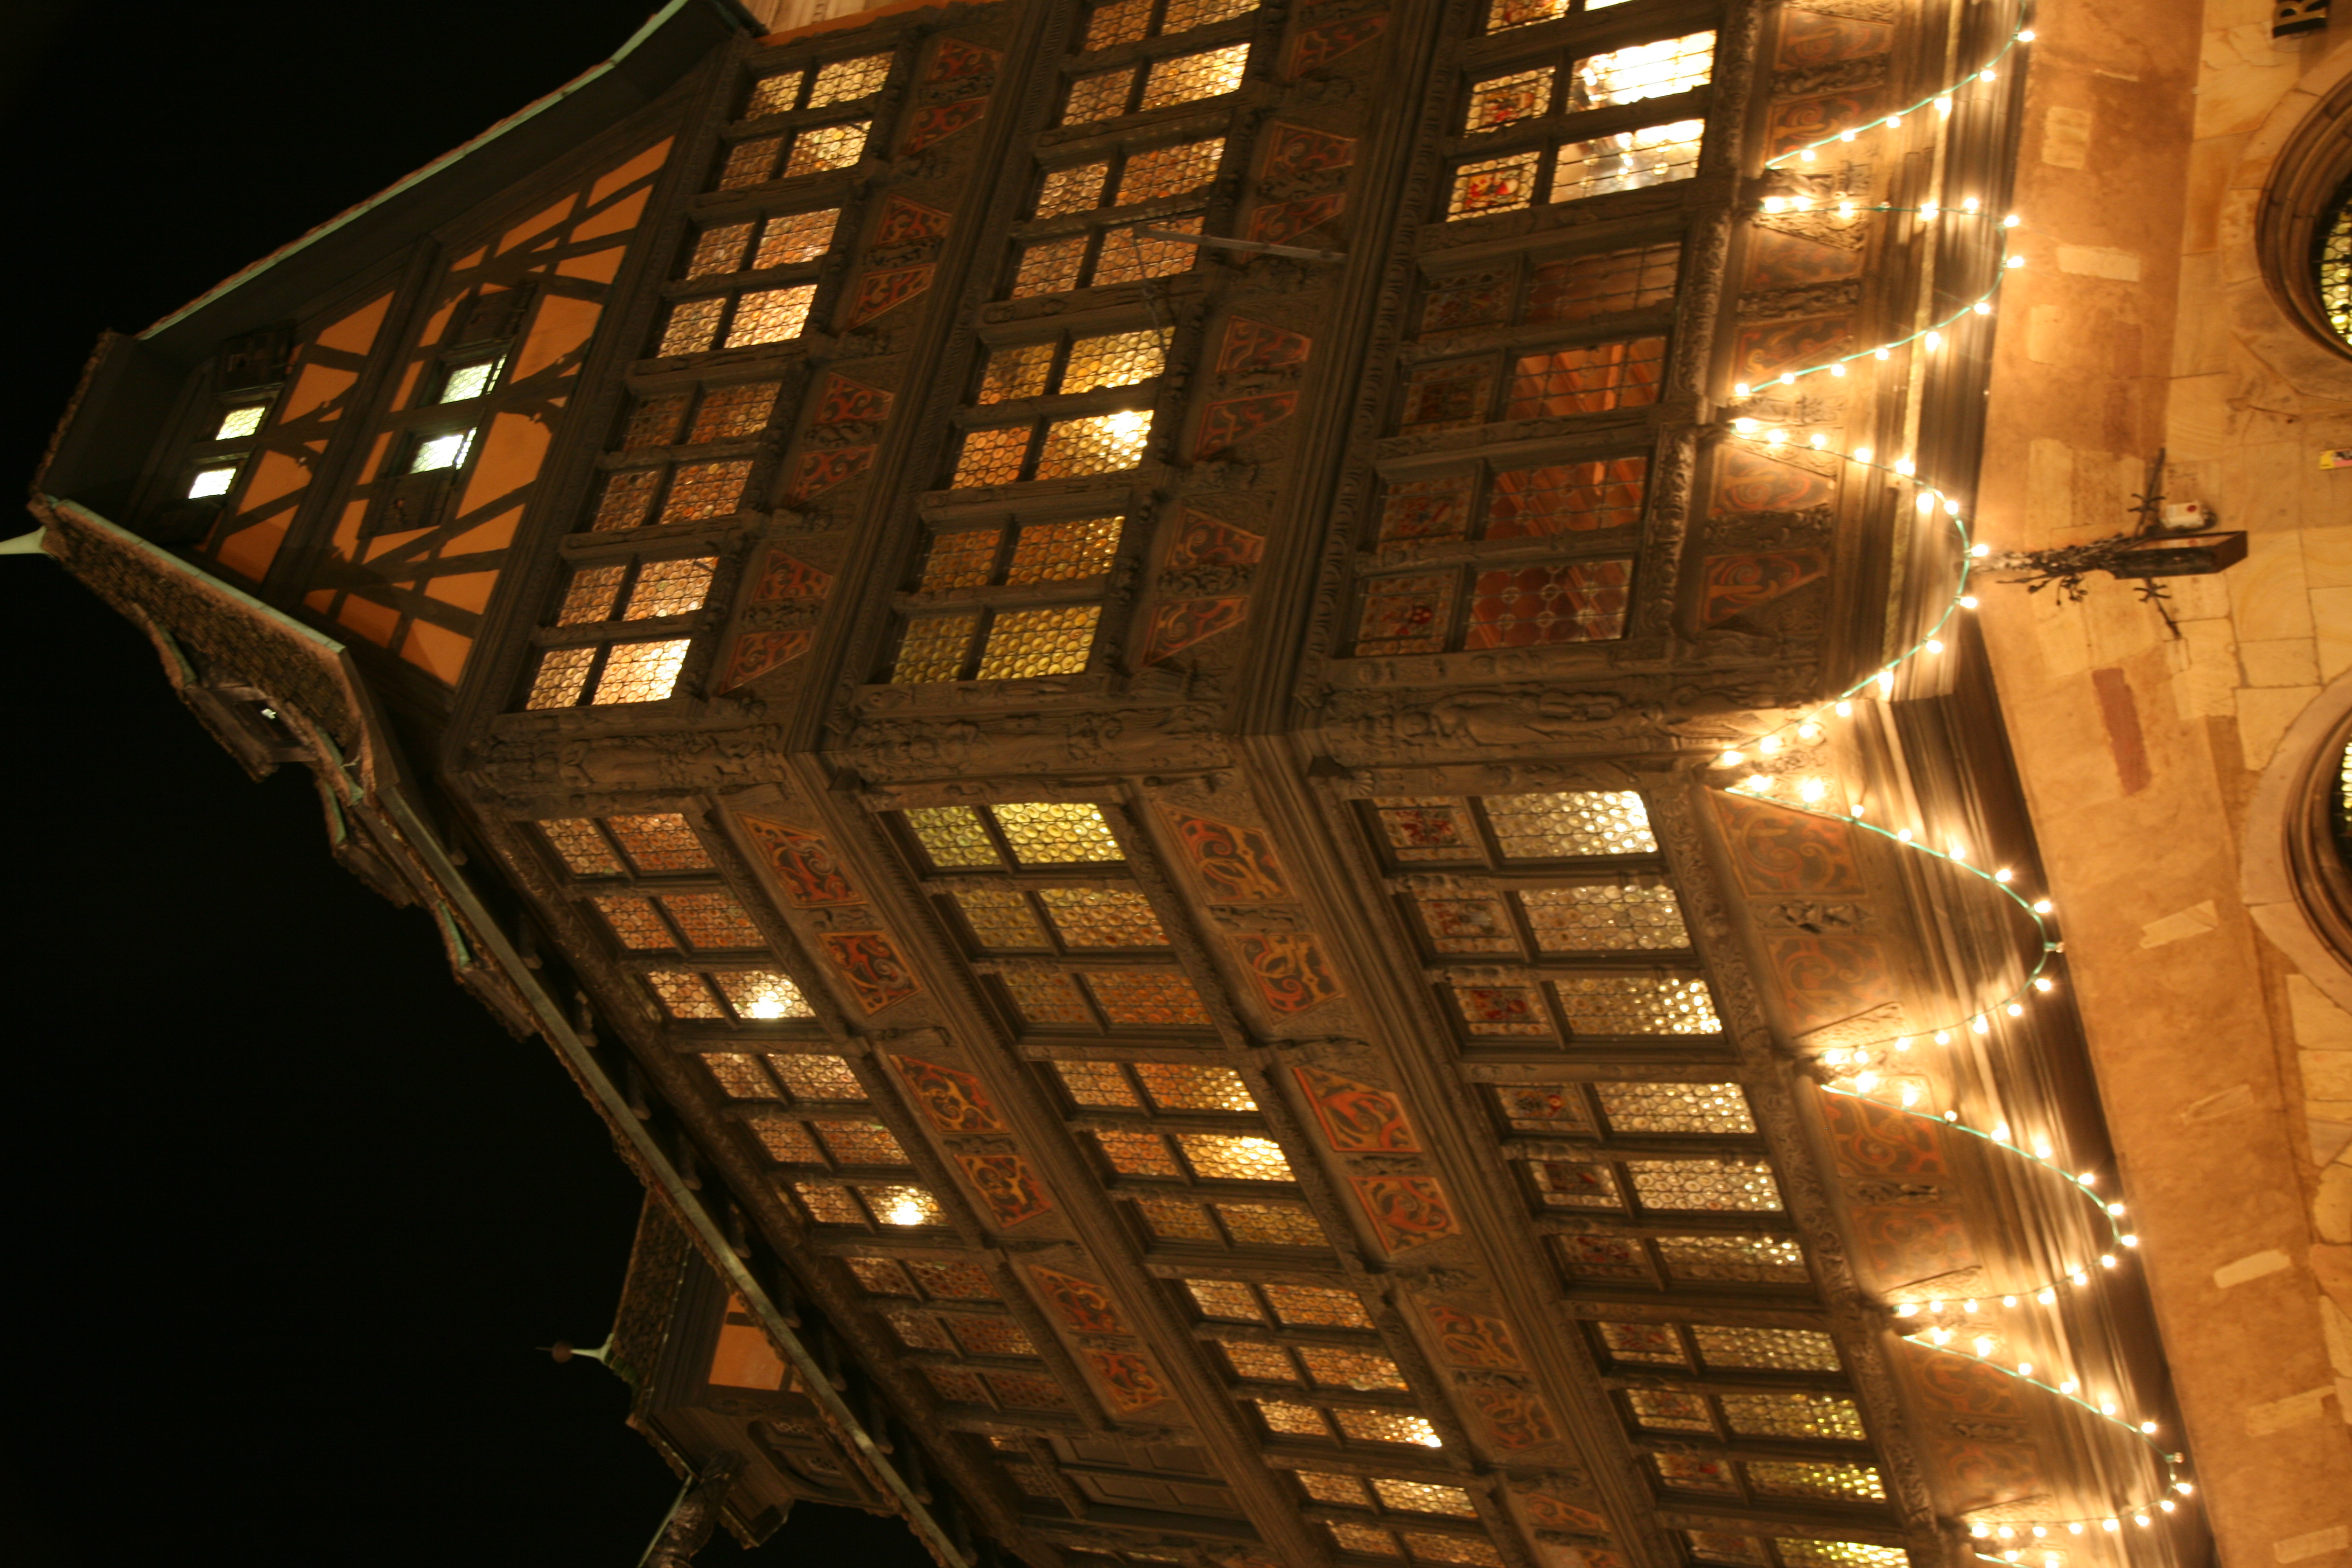
light, architecture, night, building, restaurant, downtown, evening, landmark, facade, lighting, hotel, strasbourg, gastronomie, alsace, winstub, kammerzell, urban area